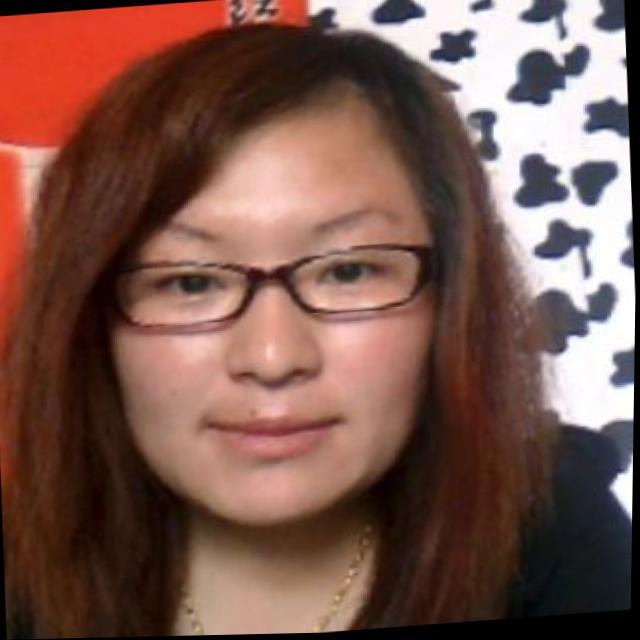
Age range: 21-44